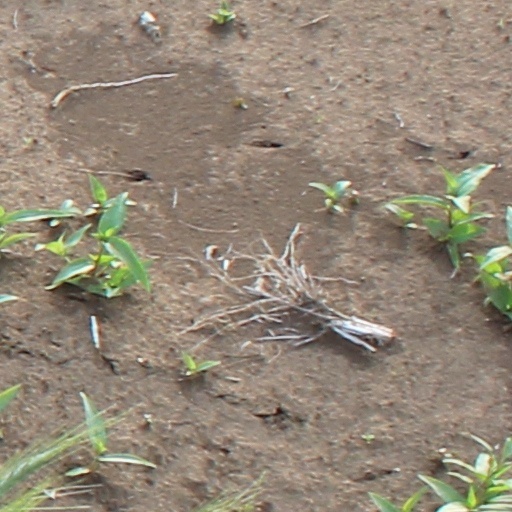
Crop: wheat